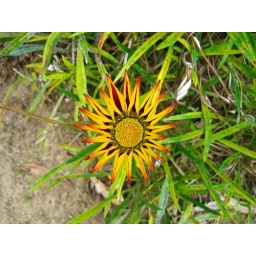
..found it in a flower garden at the french coast